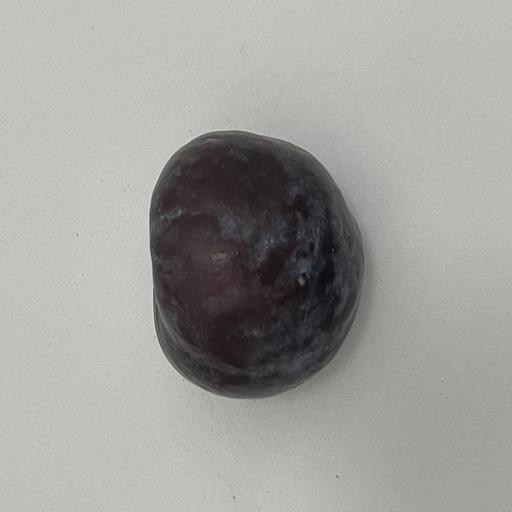
Crop type: Palm